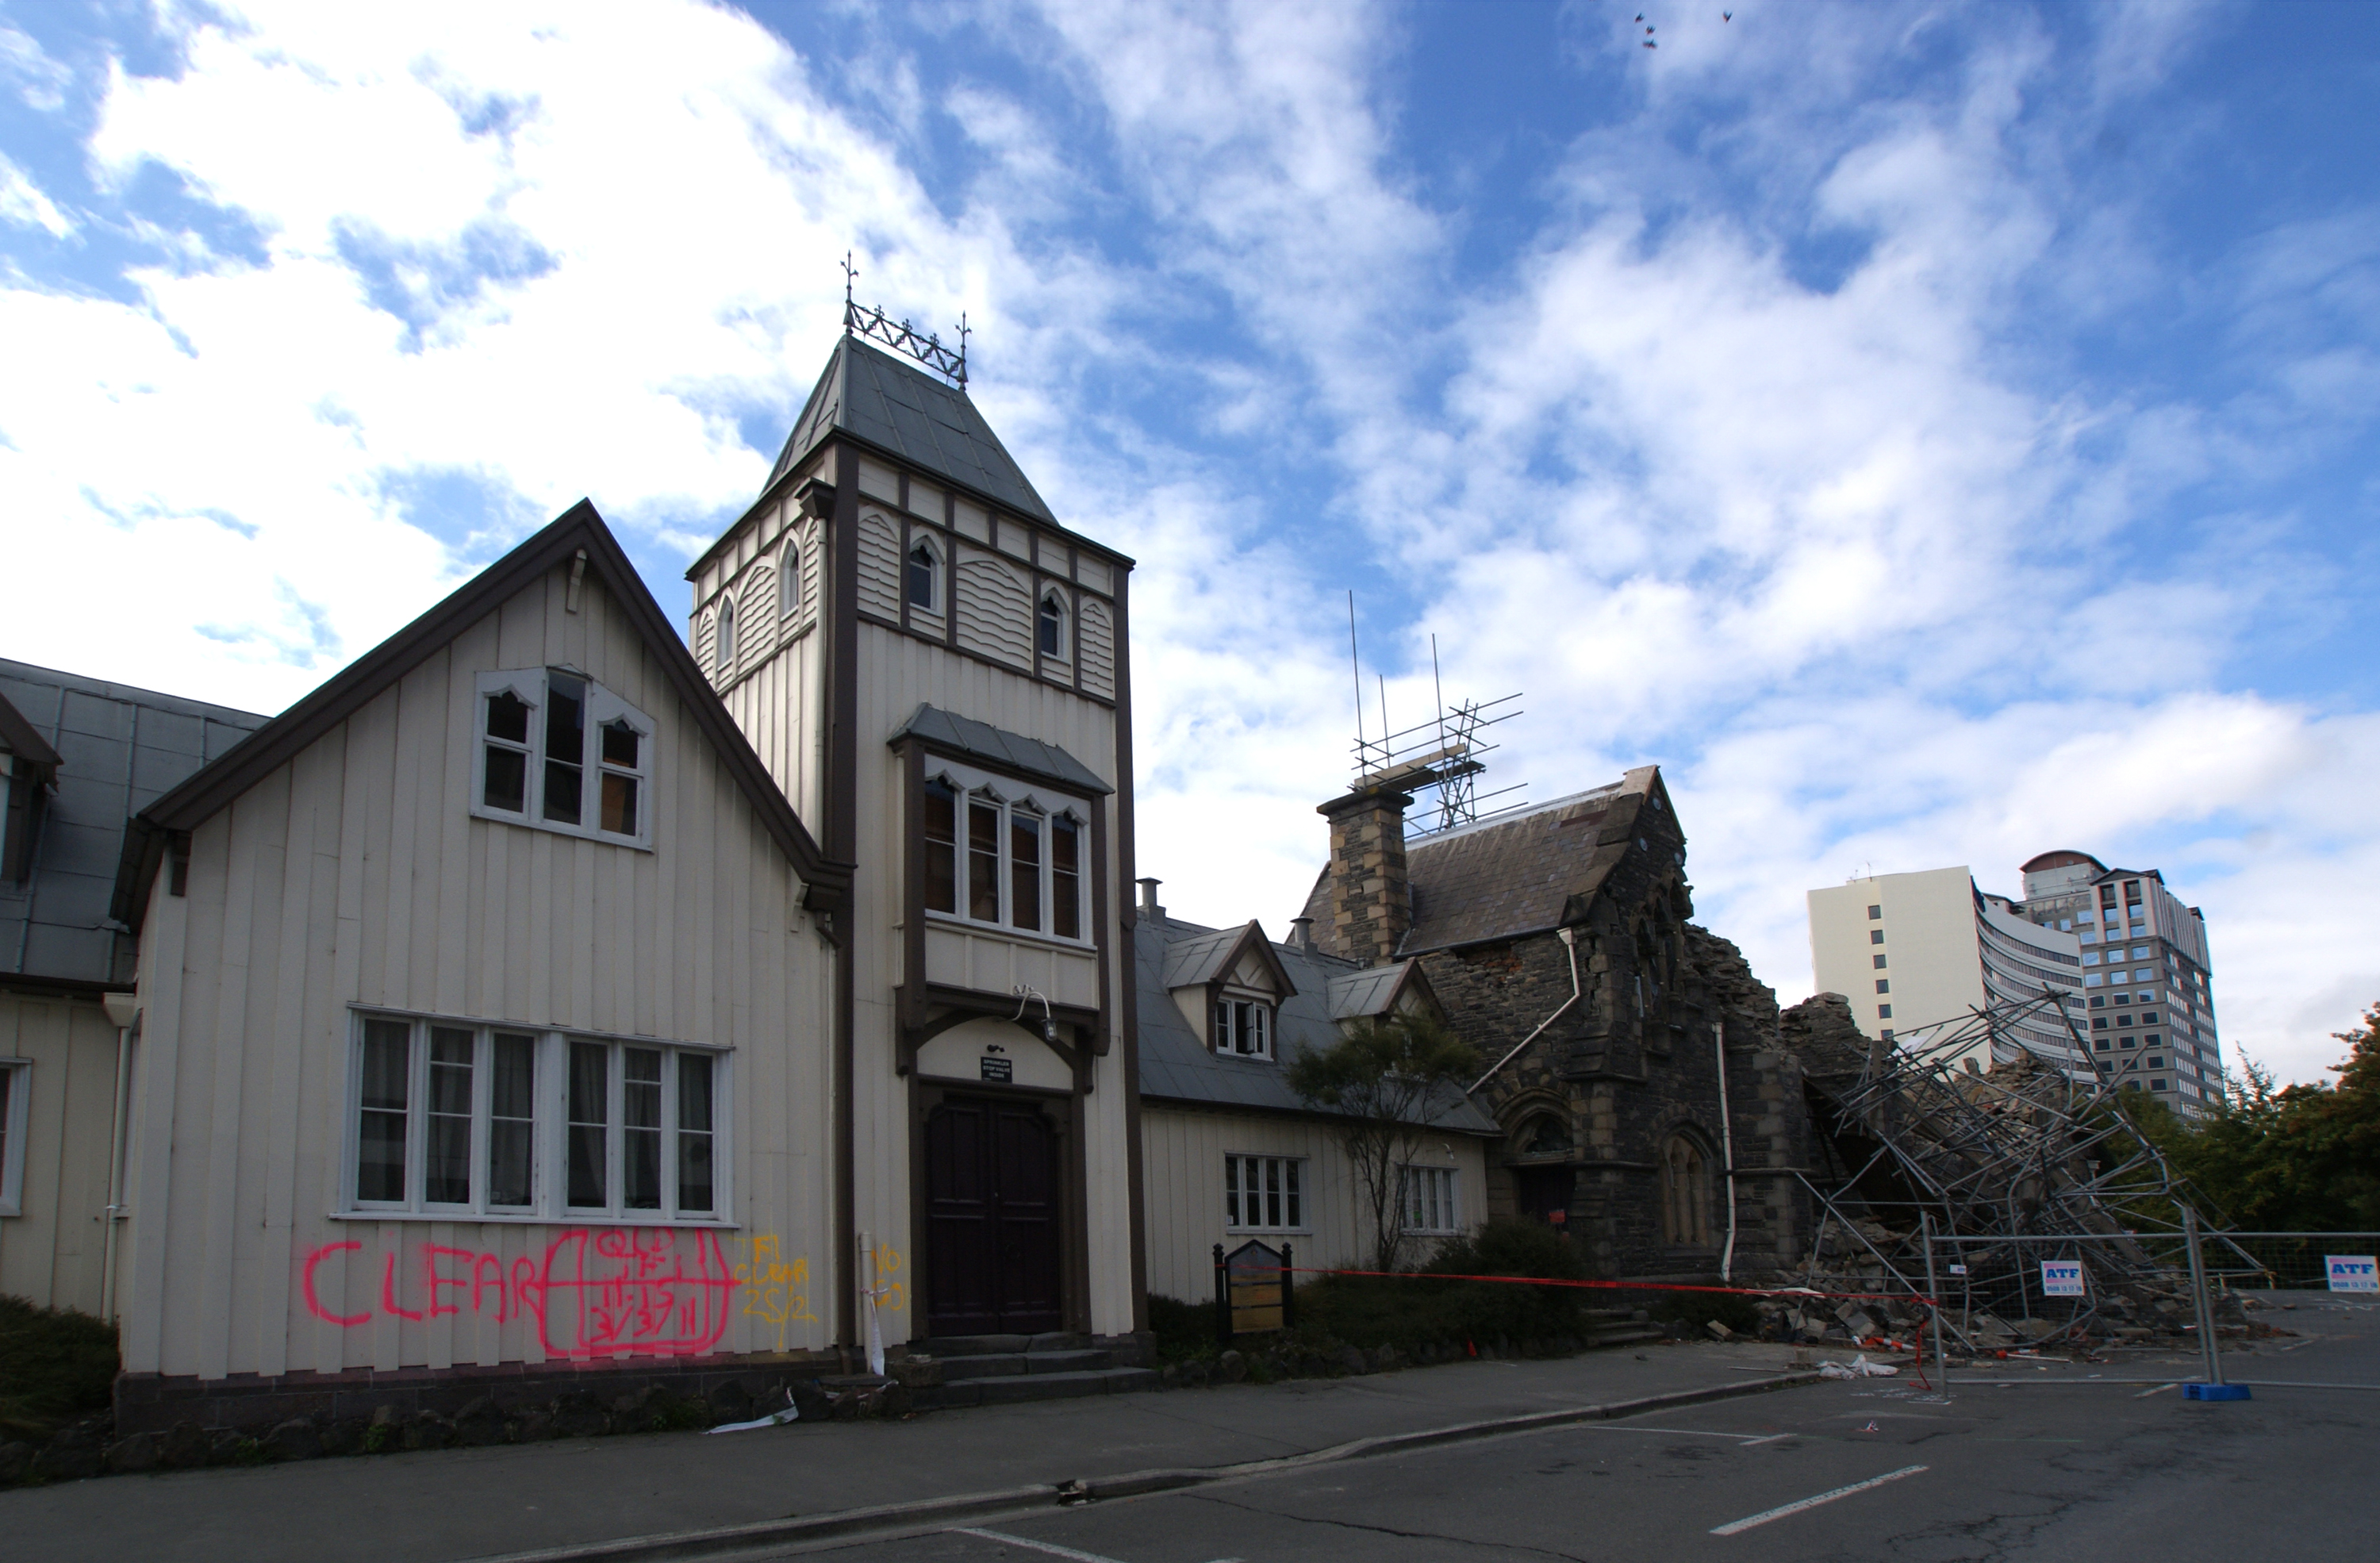
architecture, road, street, house, town, building, city, cityscape, downtown, suburb, broken, facade, property, tower block, ruins, newzealand, earthquake, seismic, neighbourhood, urban area, residential area, human settlement